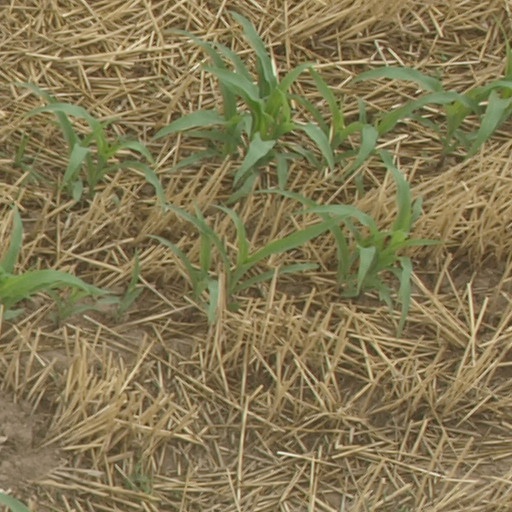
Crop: maize; corn